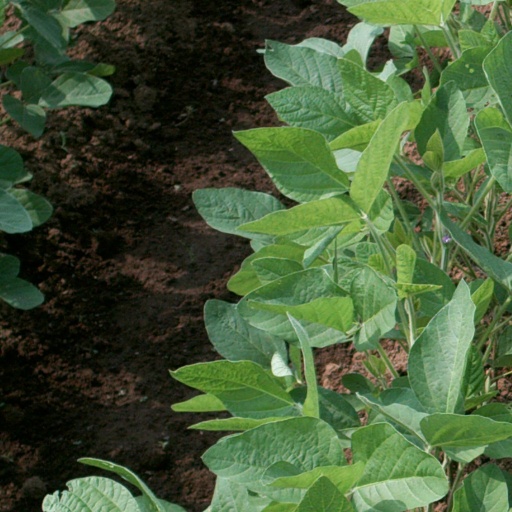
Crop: soybean